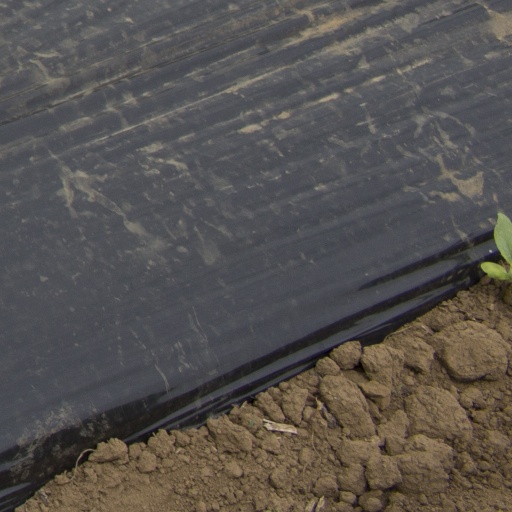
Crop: Jerusalem artichoke